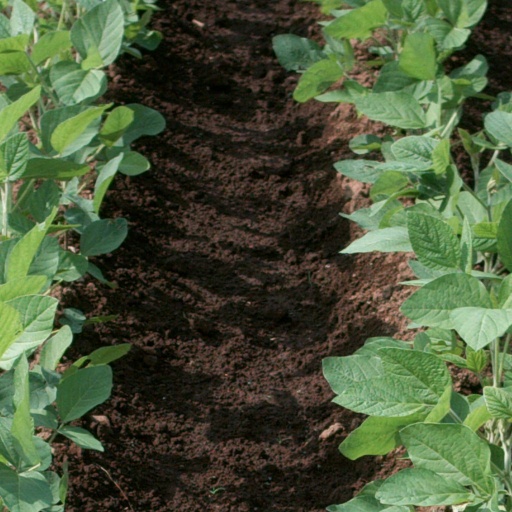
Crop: soybean